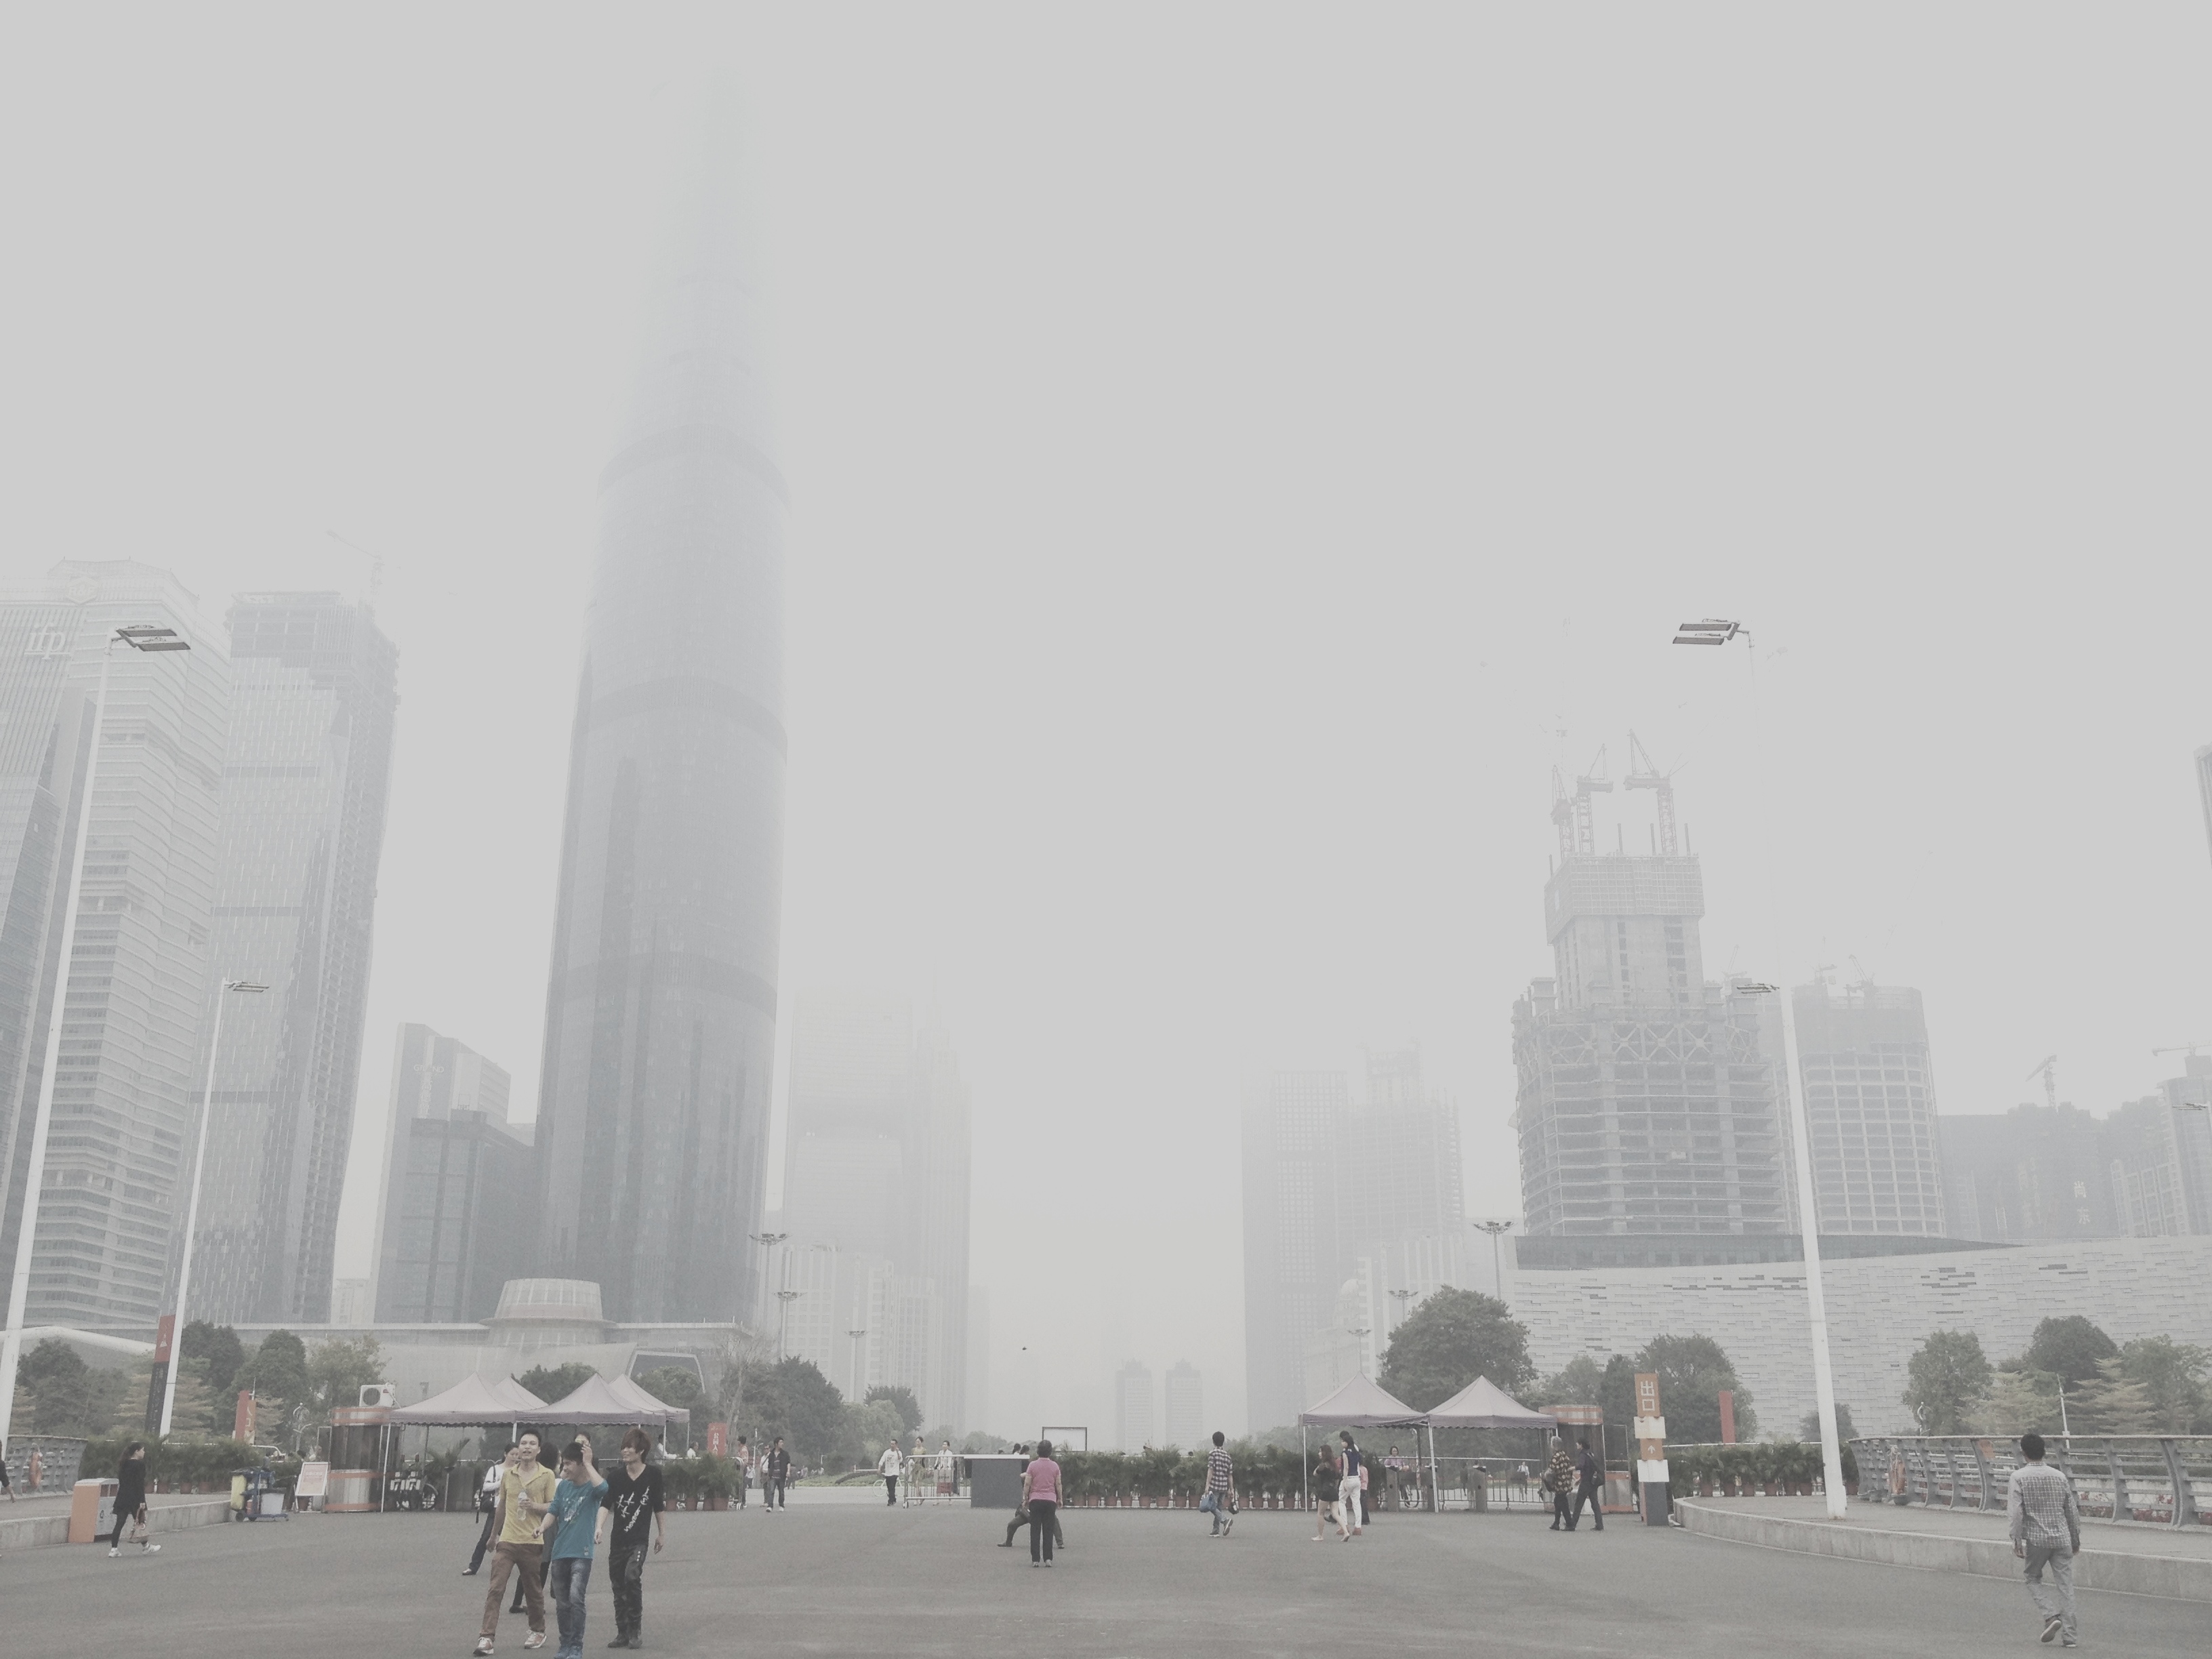
snow, people, fog, mist, skyline, air, city, skyscraper, cityscape, downtown, weather, haze, canton, china, cbd, polution, atmospheric phenomenon, atmosphere of earth